Darkseid

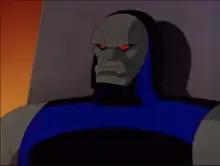
Darkseid as he appears in ""

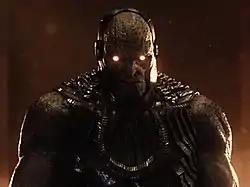
Darkseid as he appears in "Zack Snyder's Justice League" (2021).

Darkseid is featured in the DC Extended Universe.